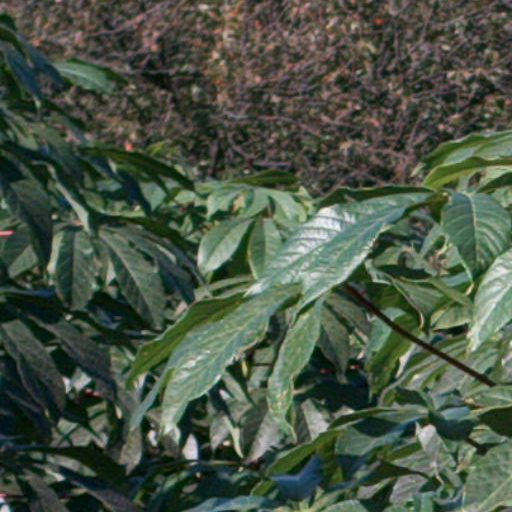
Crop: cassava